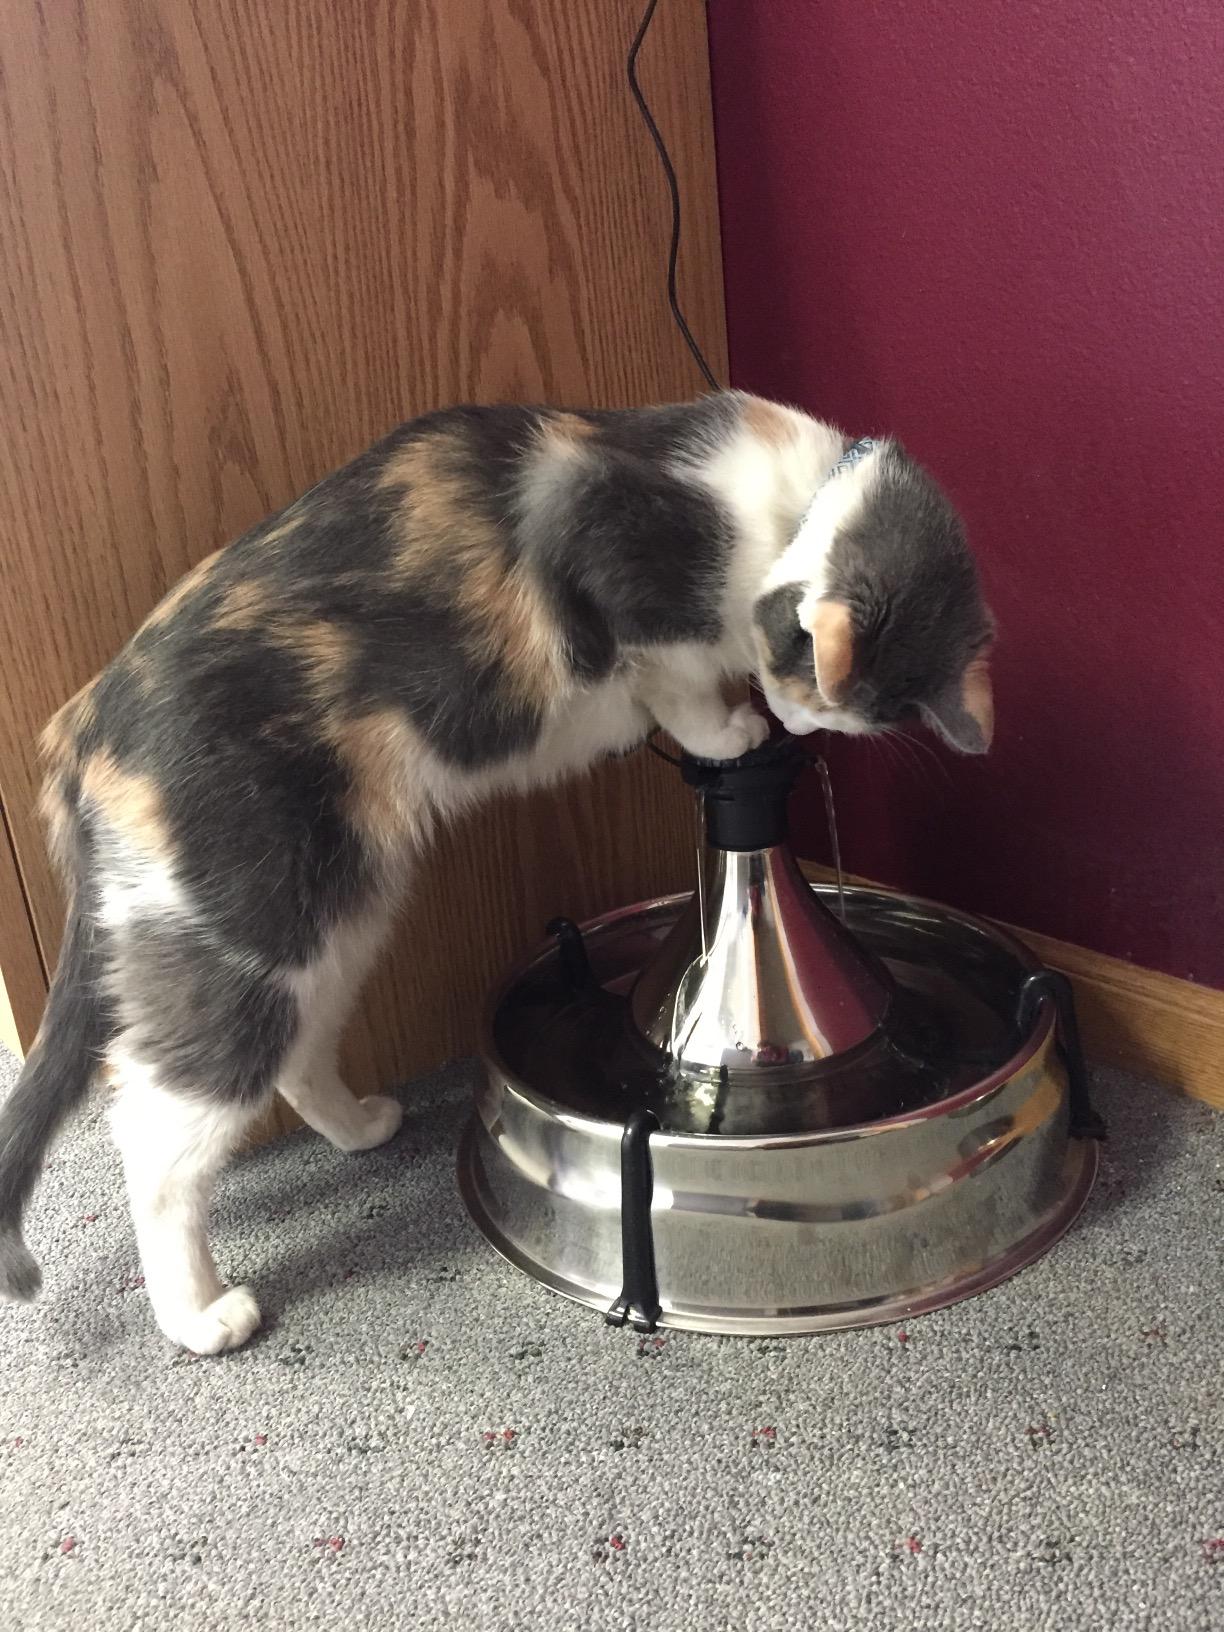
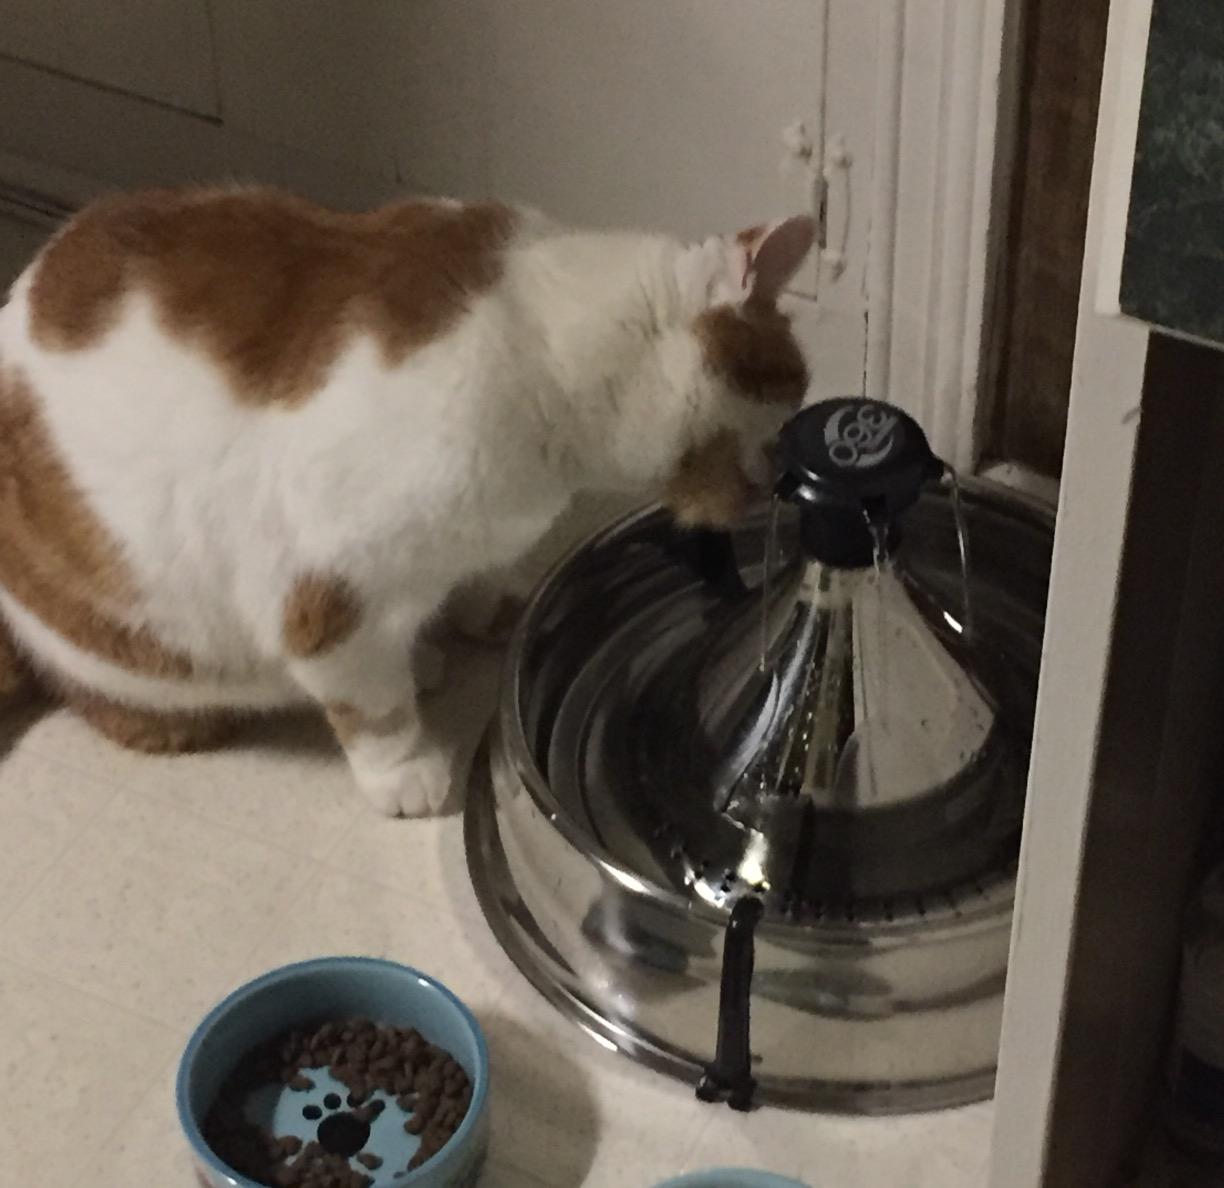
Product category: items_bowl
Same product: yes